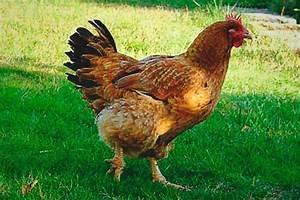
chicken